Answer in natural language. How many Doorframes are visible in the scene? Choose between the following options: 0, 1, 2, 3 or 4
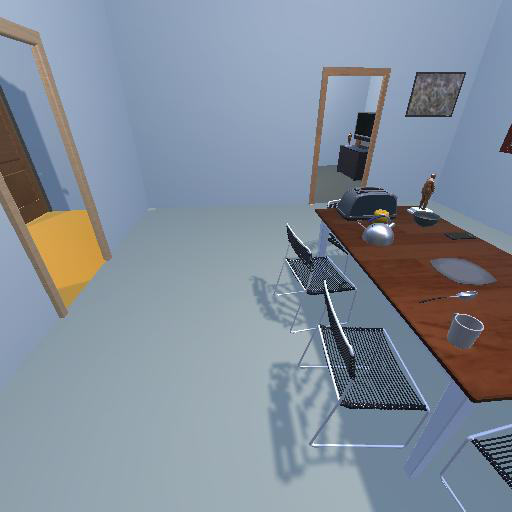
<answer>1</answer>